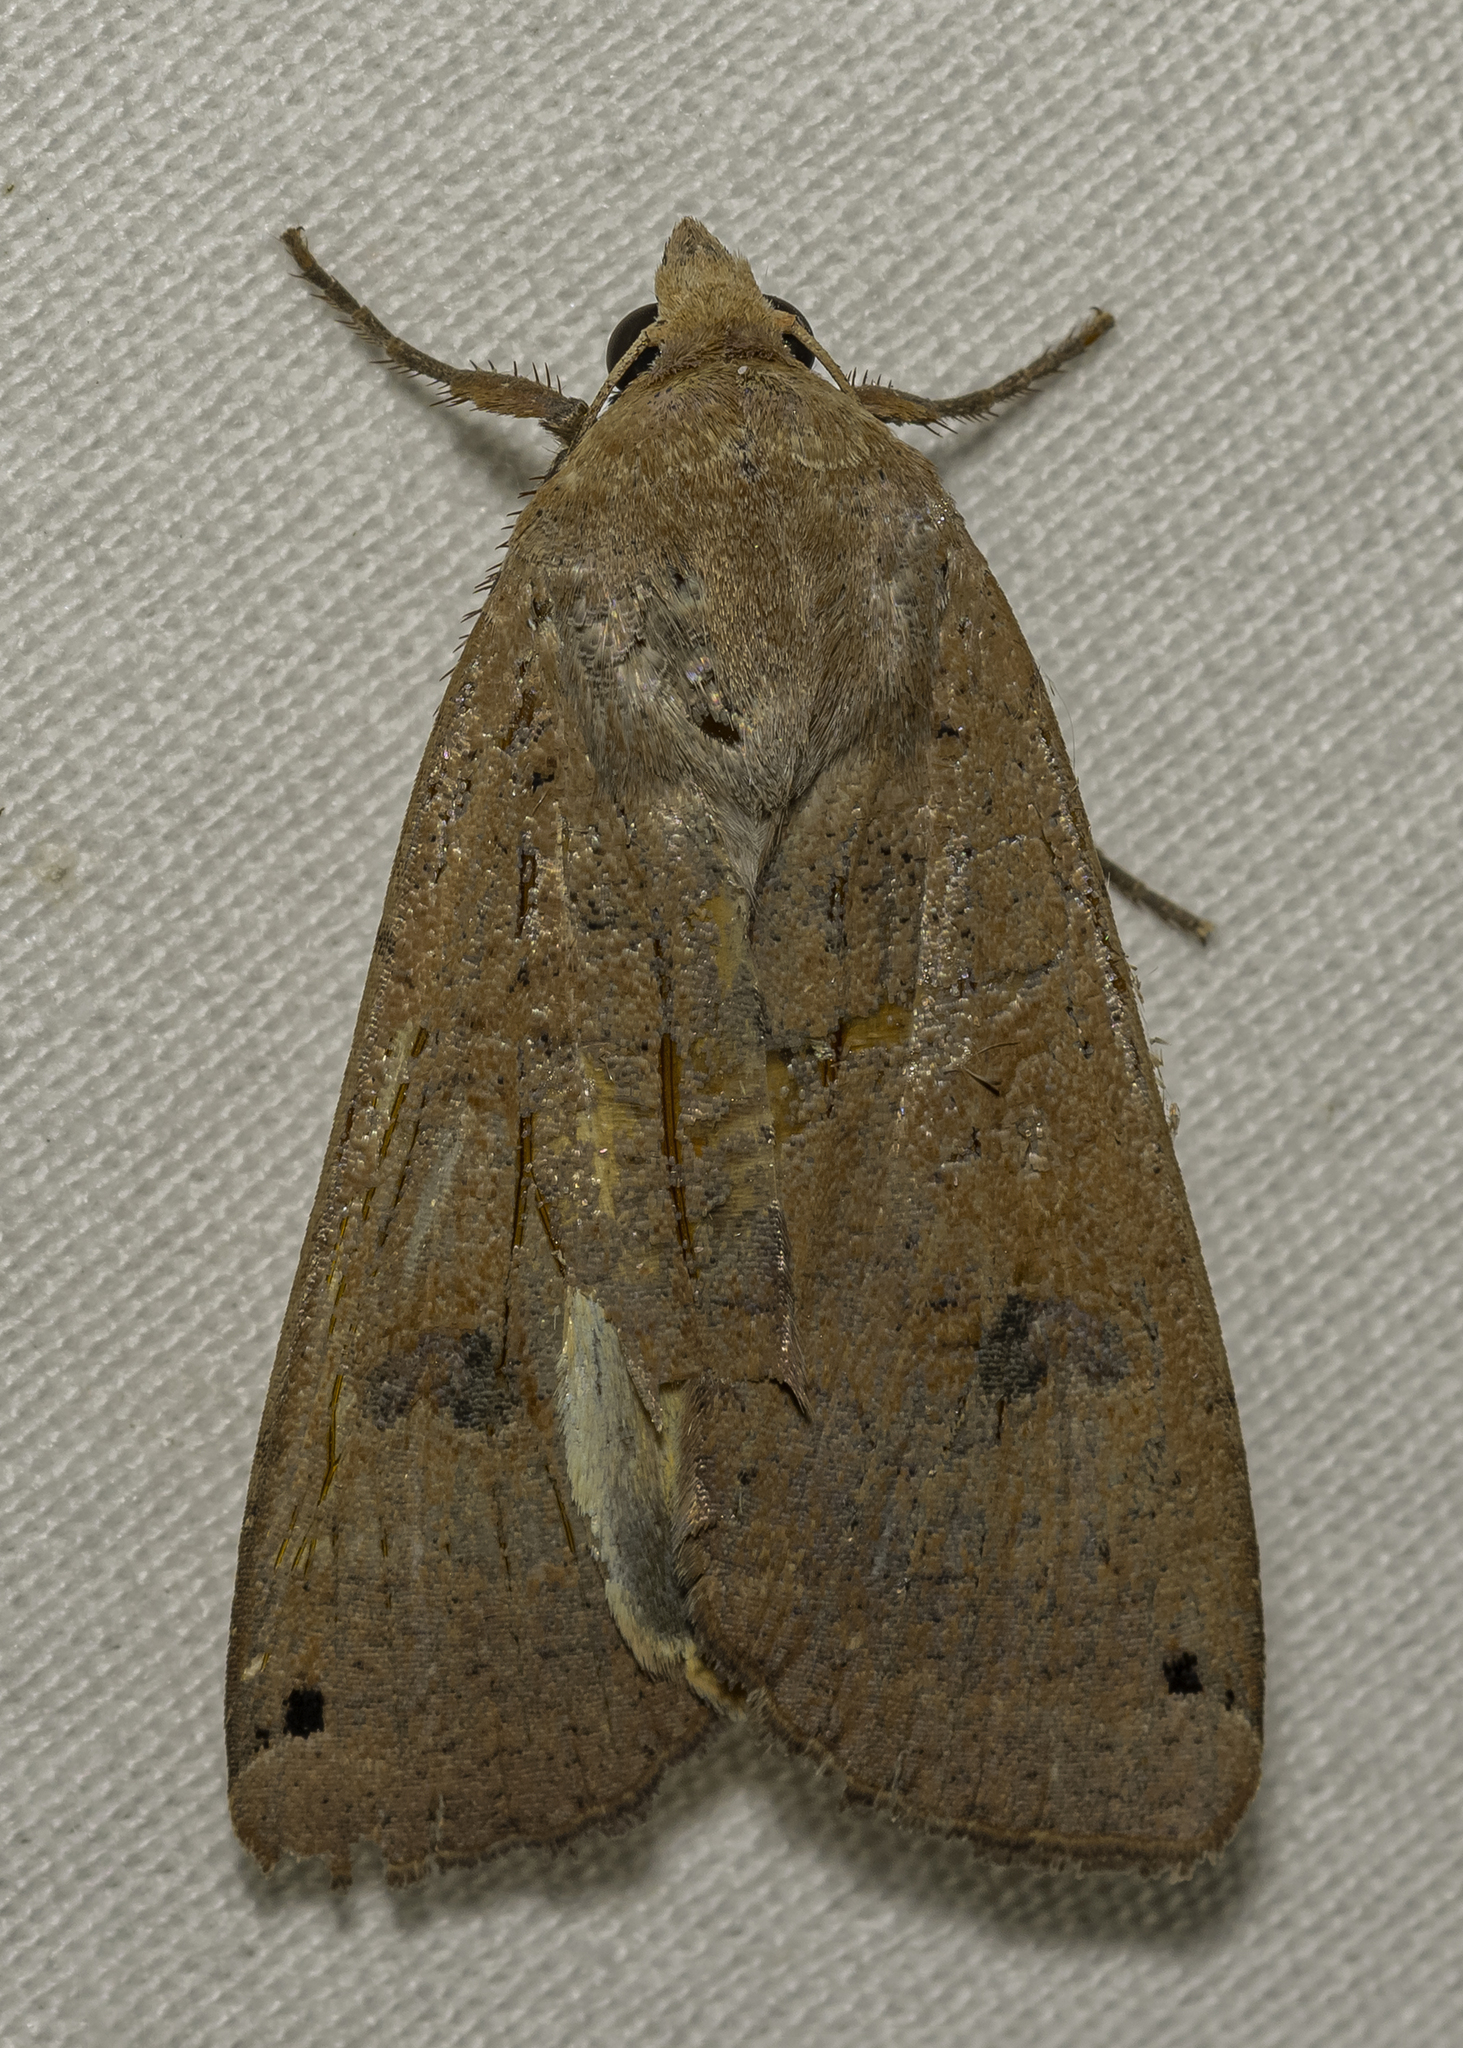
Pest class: cutworms